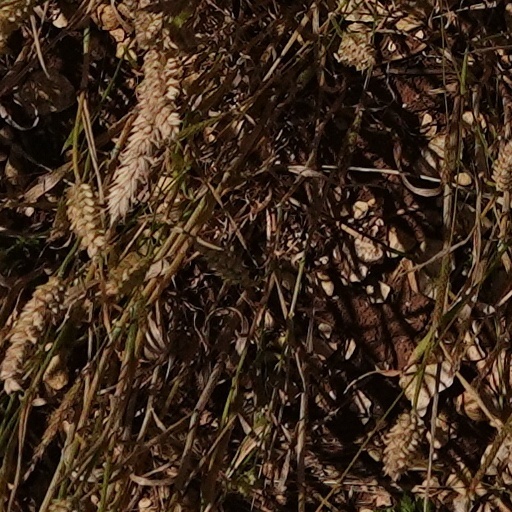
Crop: wheat